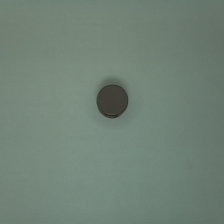
Color: red/orange/pink/fuchsia/brown
Cap type: flip-top cap